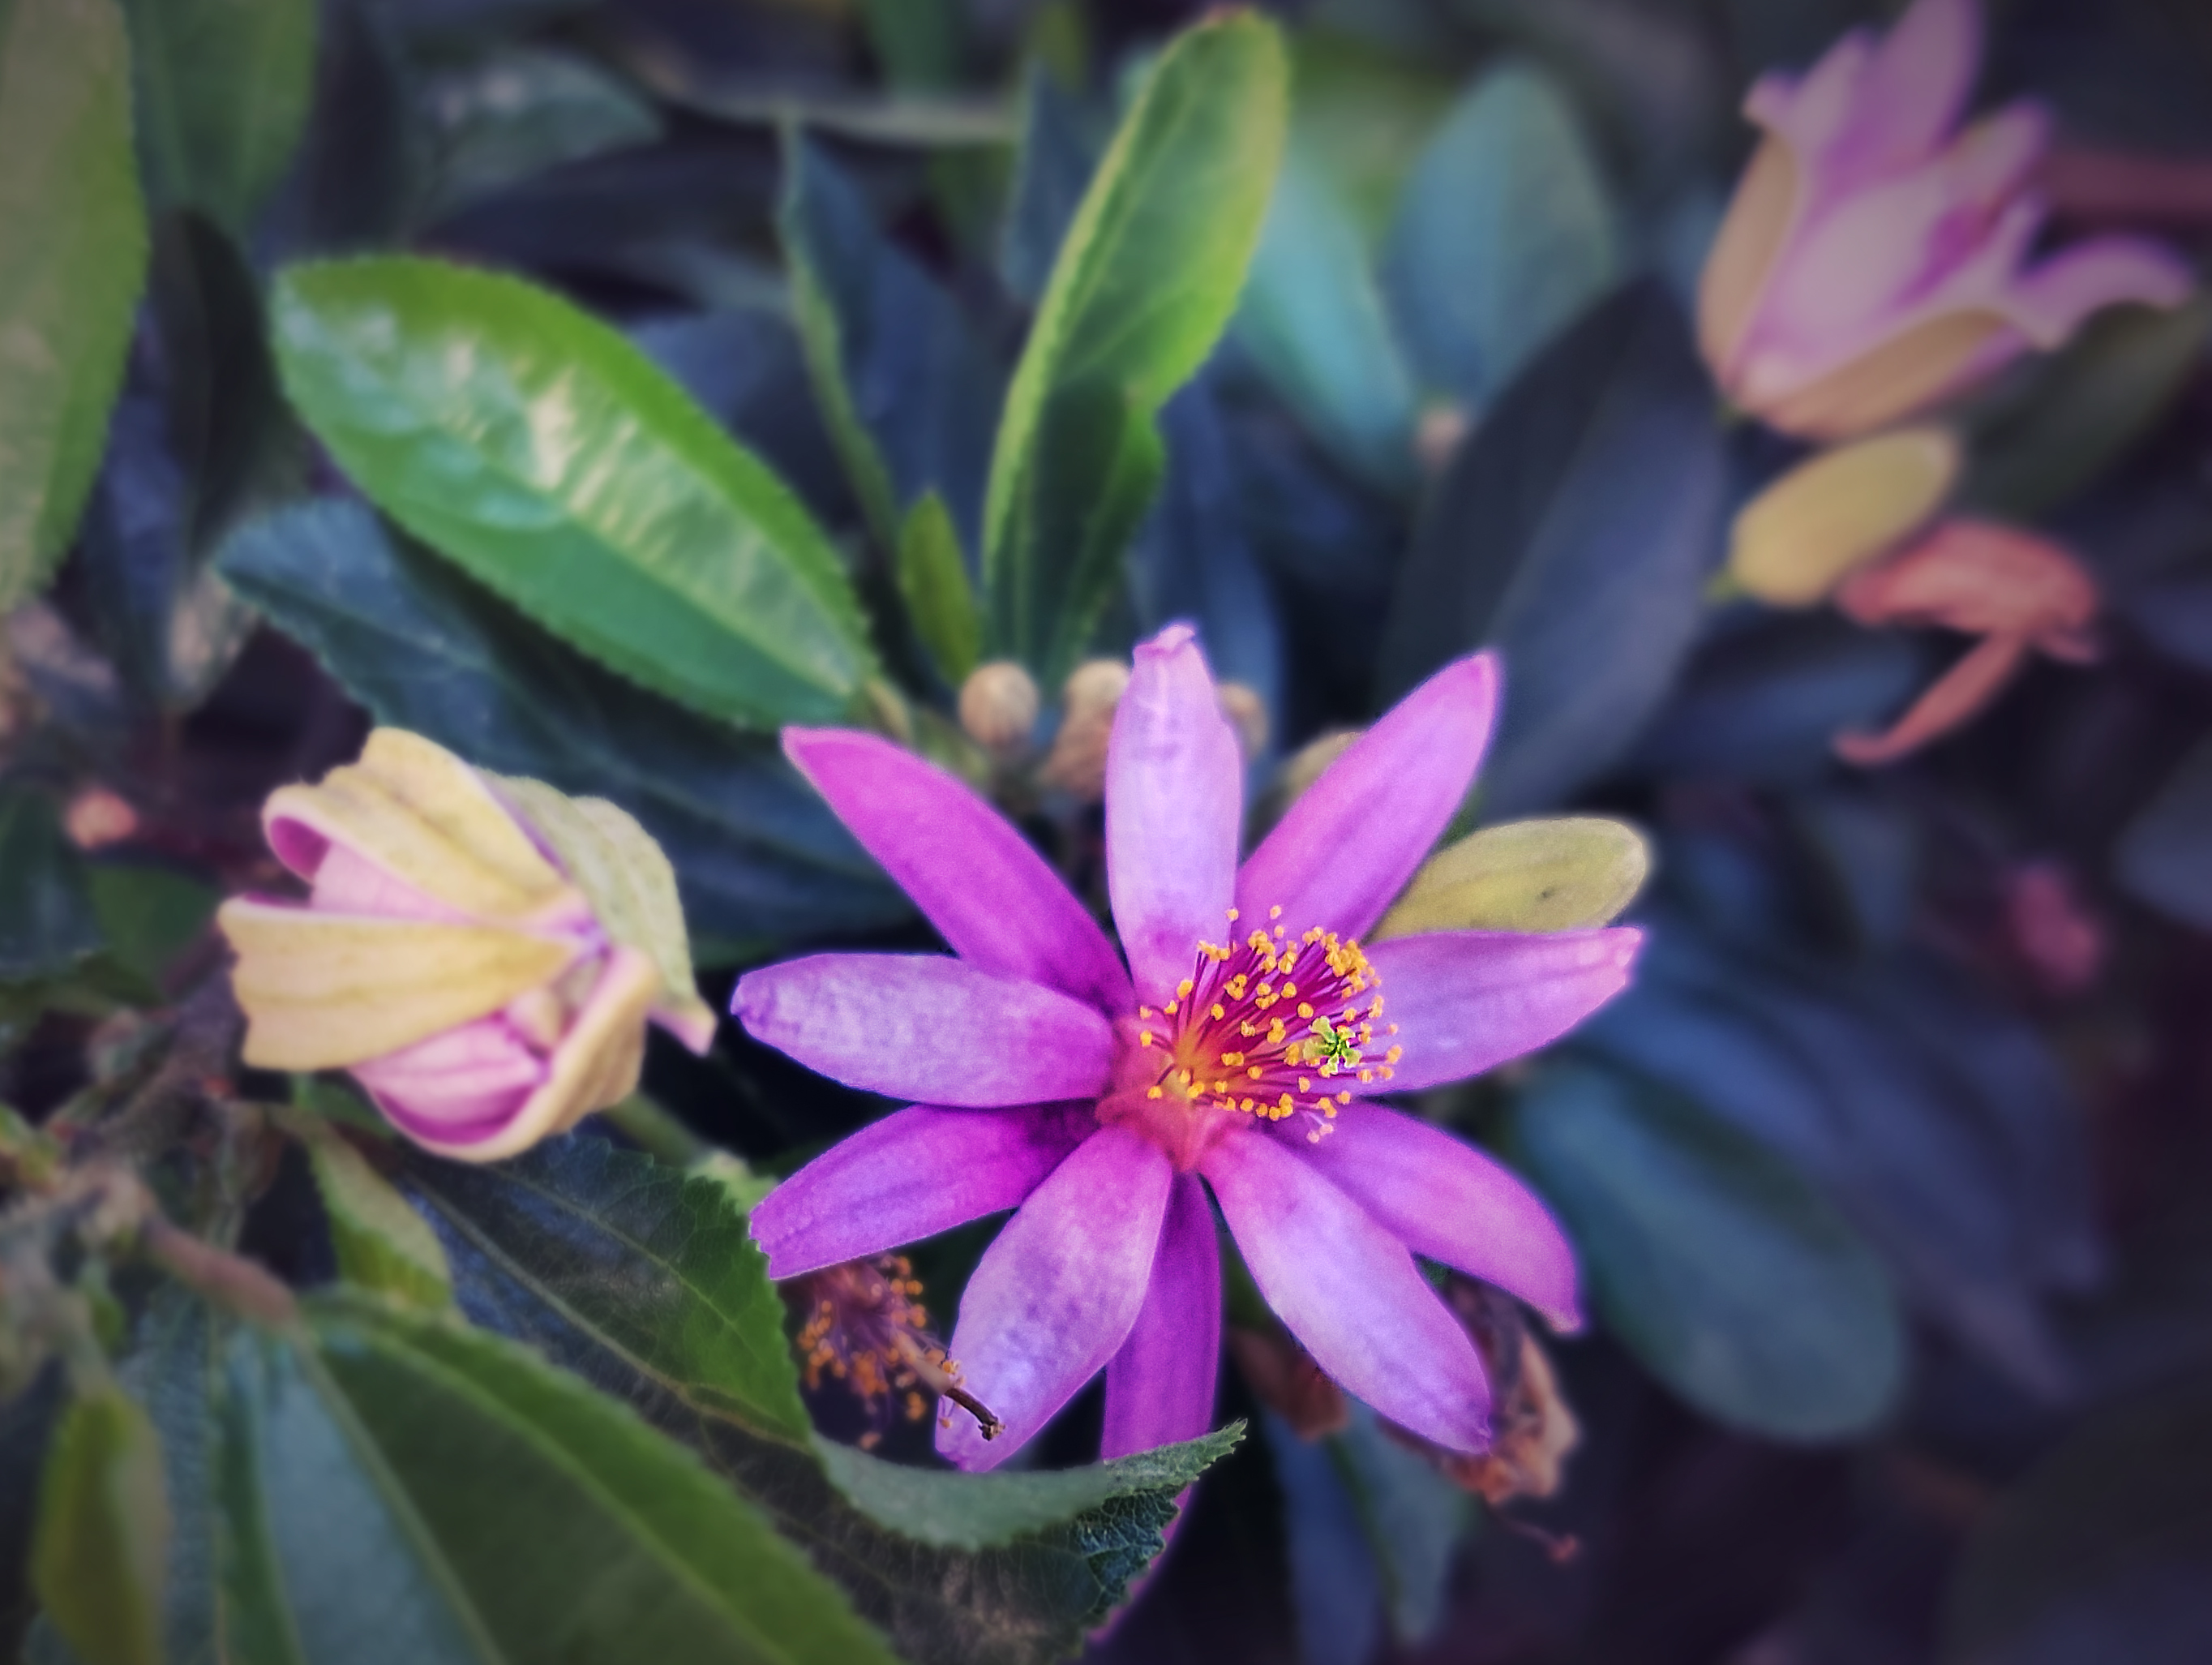
Grewia, plantae, flower, plant, petal, purple, terrestrial plant, groundcover, annual plant, flowering plant, shrub, pollen, herbaceous plant, wildflower, magenta, plant stem, spring, daisy family, vascular plant, garden, gentian family, macro photography, spiderwort, rhododendron